Jewish insurgency in Mandatory Palestine

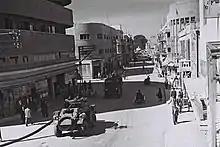
British Army vehicles patrol a street in Tel Aviv during a three-hour break in the curfew

The British responded to the bombing with Operation Shark, a cordon and search operation in which the entire city of Tel Aviv and the Jewish Quarter of Jaffa would be cordoned off and searched building by building and the entire Jewish population except for the elderly and children were to be screened. The British chose to search Tel Aviv due to faulty intelligence that the bombers had come from Tel Aviv, when in fact they had been based in Jerusalem. The operation was conducted from July 30 to August 2, during which British forces searched tens of thousands of buildings and screened most of the Jewish population. Tel Aviv was placed under curfew for 22 hours a day with residents only allowed to leave their homes for two hours every evening. A total of 787 arrests were made, and according to former Irgun high command member Shmuel Katz, the operation succeeded in arresting "Almost all of the leaders and staff of the Irgun and Lehi, and the Tel Aviv manpower of both organizations." Among the underground leaders arrested was Yitzhak Shamir, a member of the Lehi high command. He was subsequently interned in Africa. Irgun leader Menachem Begin escaped capture by hiding in a secret compartment that had been built into the wall of his home.